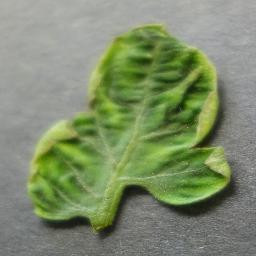
Label: Tomato___Tomato_Yellow_Leaf_Curl_Virus